Buick Roadmaster

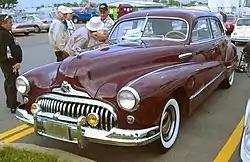
1947 Buick Roadmaster

When postwar automobile production resumed in the 1946 model year, chrome was more sparingly applied, swept-back fenders were fitted to sedans and coupes, and a war-inspired "bombsight" hood ornament was adopted. The instrument panel was two-toned with woodgrain facings except on convertibles, which used body-colored panels. Series identification was found on cloisonne emblems centered in the bumper guard front and rear.